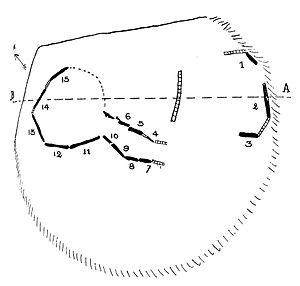
Plan du petit dolmen à couloir au nord de l'île Brunec, daté du néolithique, dessiné lors des fouilles par Marthe et Saint-Just Péquart en 1926 (article de 1927). Cf. Jacques Briard, Michel Gueguen et Charles-Tanguy Le Roux, «
L'archipel des Glénan ou îles des Glénan, localement appelé « les Glénan » est un archipel breton du golfe de Gascogne, situé au sud de Fouesnant, dans le Finistère. L'école de voile « Les Glénans », implantée sur le site depuis 1947, se réserve l'orthographe avec un « s » final au moyen d'une marque commerciale.
Cet article recense une partie des monuments historiques du Finistère, en France.